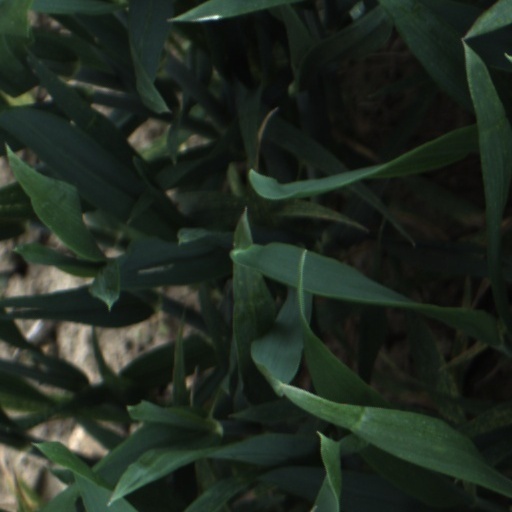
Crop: wheat